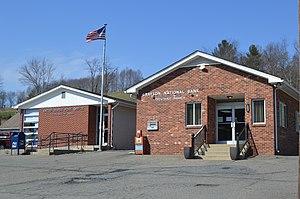
La ville de Troutdale est située dans le comté de Grayson, dans l’État de Virginie, aux États-Unis. Sa population s’élevait à 178 habitants lors du recensement de 2010, estimée à 167 habitants en 2017.